MDMA

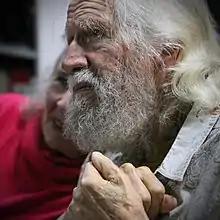
Alexander and Ann Shulgin in December 2011

MDMA has become widely known as ecstasy (shortened "E", "X", or "XTC"), usually referring to its tablet form, although this term may also include the presence of possible adulterants or diluents. The UK term "mandy" and the US term "molly" colloquially refer to MDMA in a crystalline powder form that is thought to be free of adulterants. MDMA is also sold in the form of the hydrochloride salt, either as loose crystals or in gelcaps. MDMA tablets can sometimes be found in a shaped form that may depict characters from popular culture. These are sometimes collectively referred to as "fun tablets".